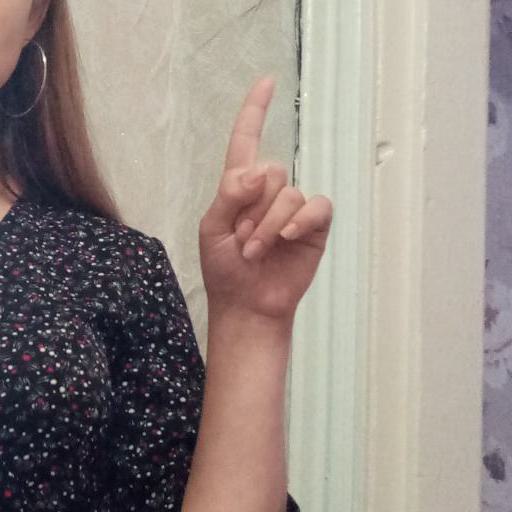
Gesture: one